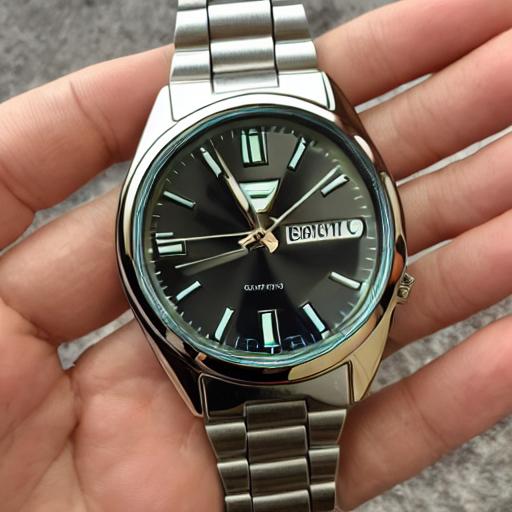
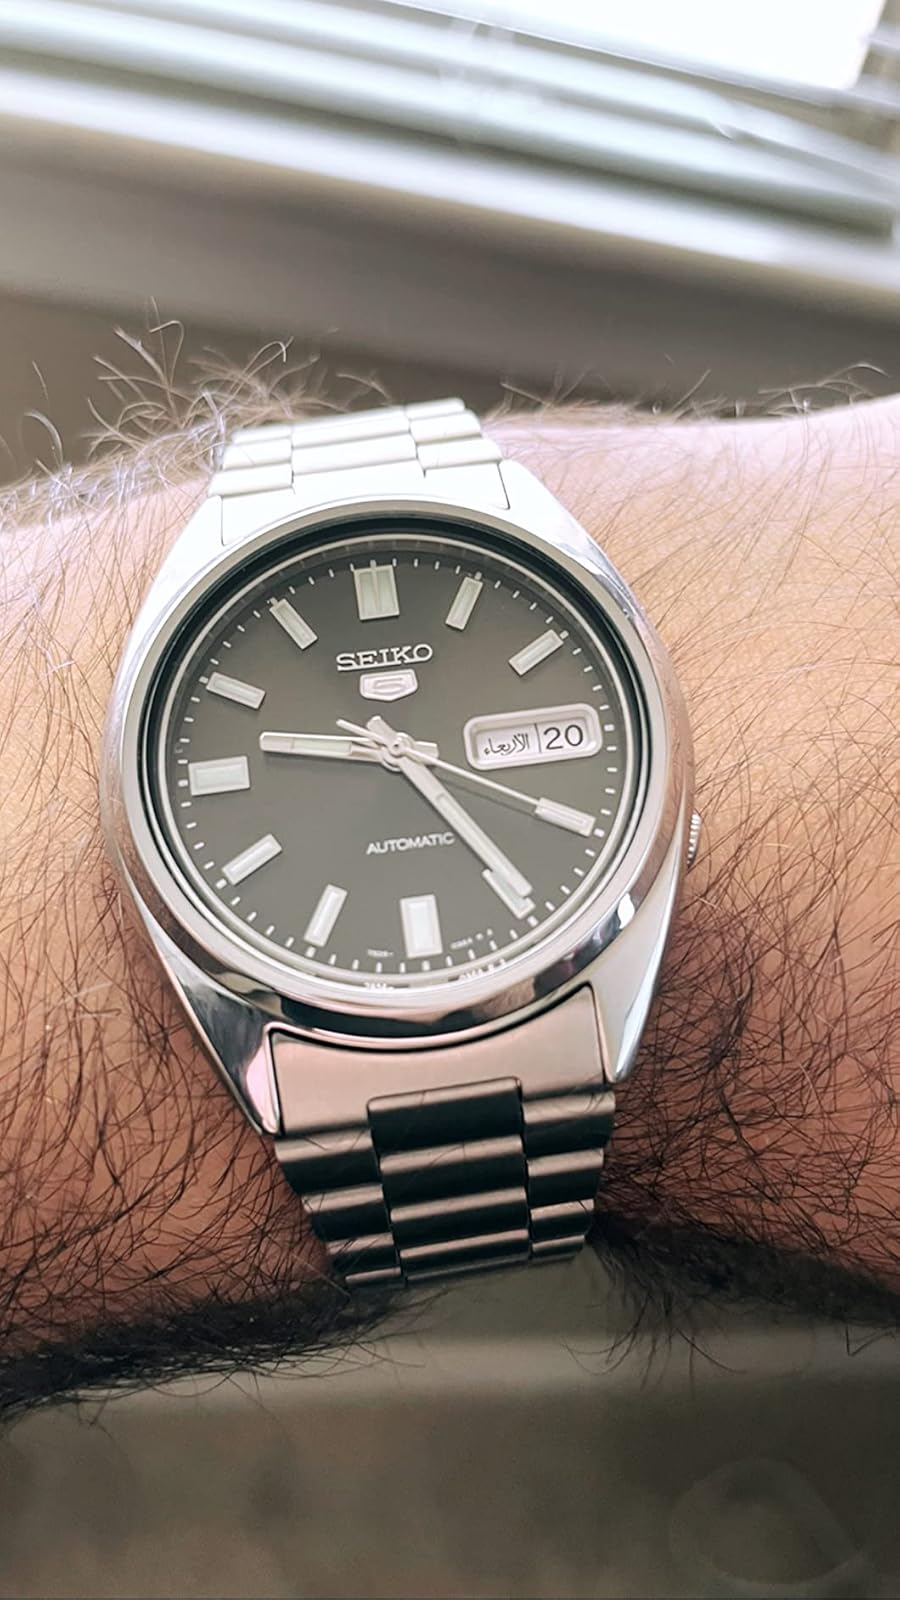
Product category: accessories_watch
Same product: no